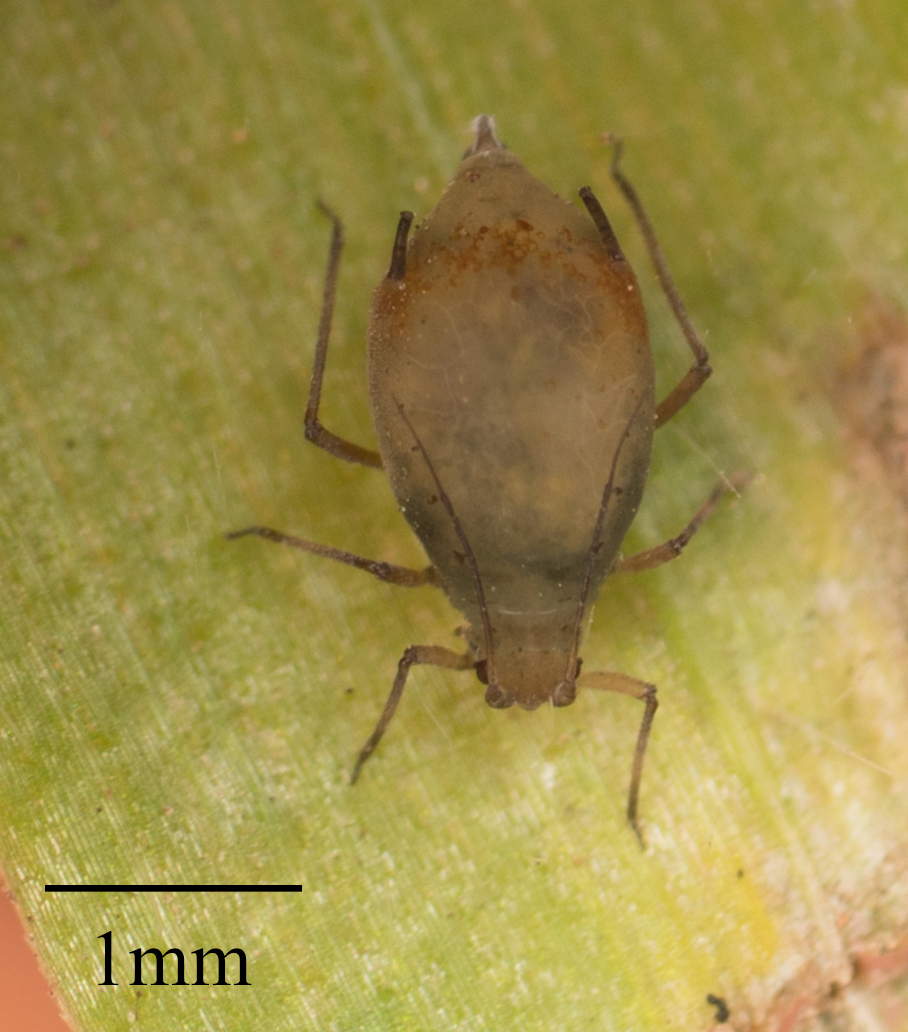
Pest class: bird_cherry_oat_aphid